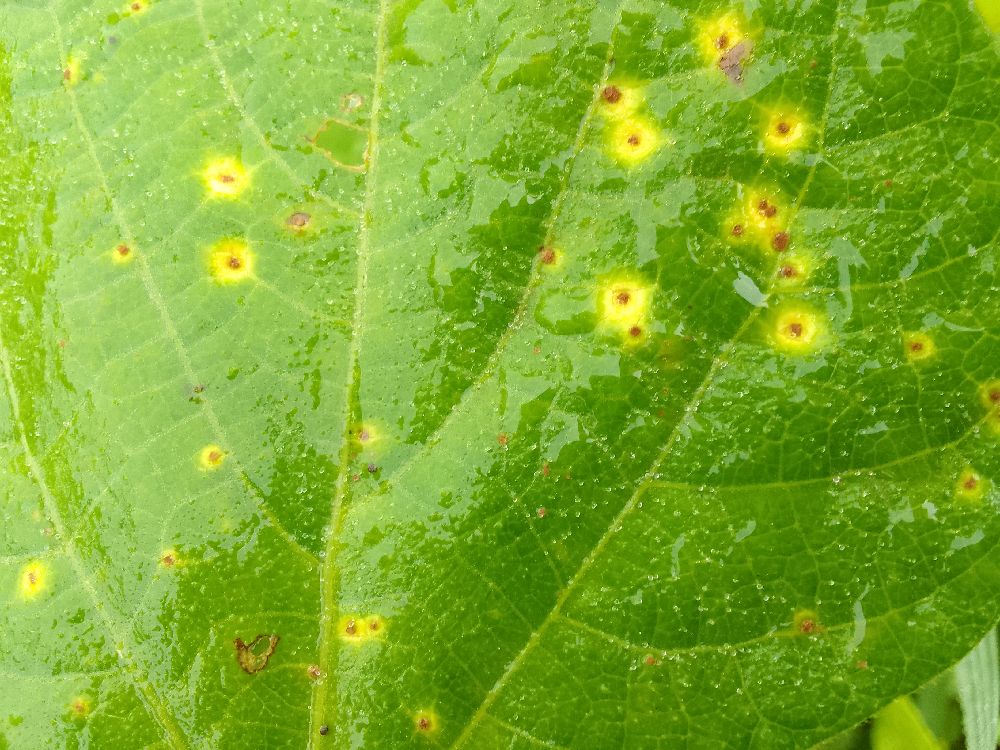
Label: rust